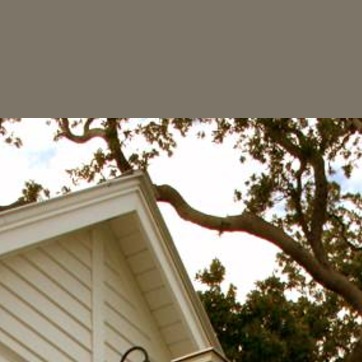
Material: sky